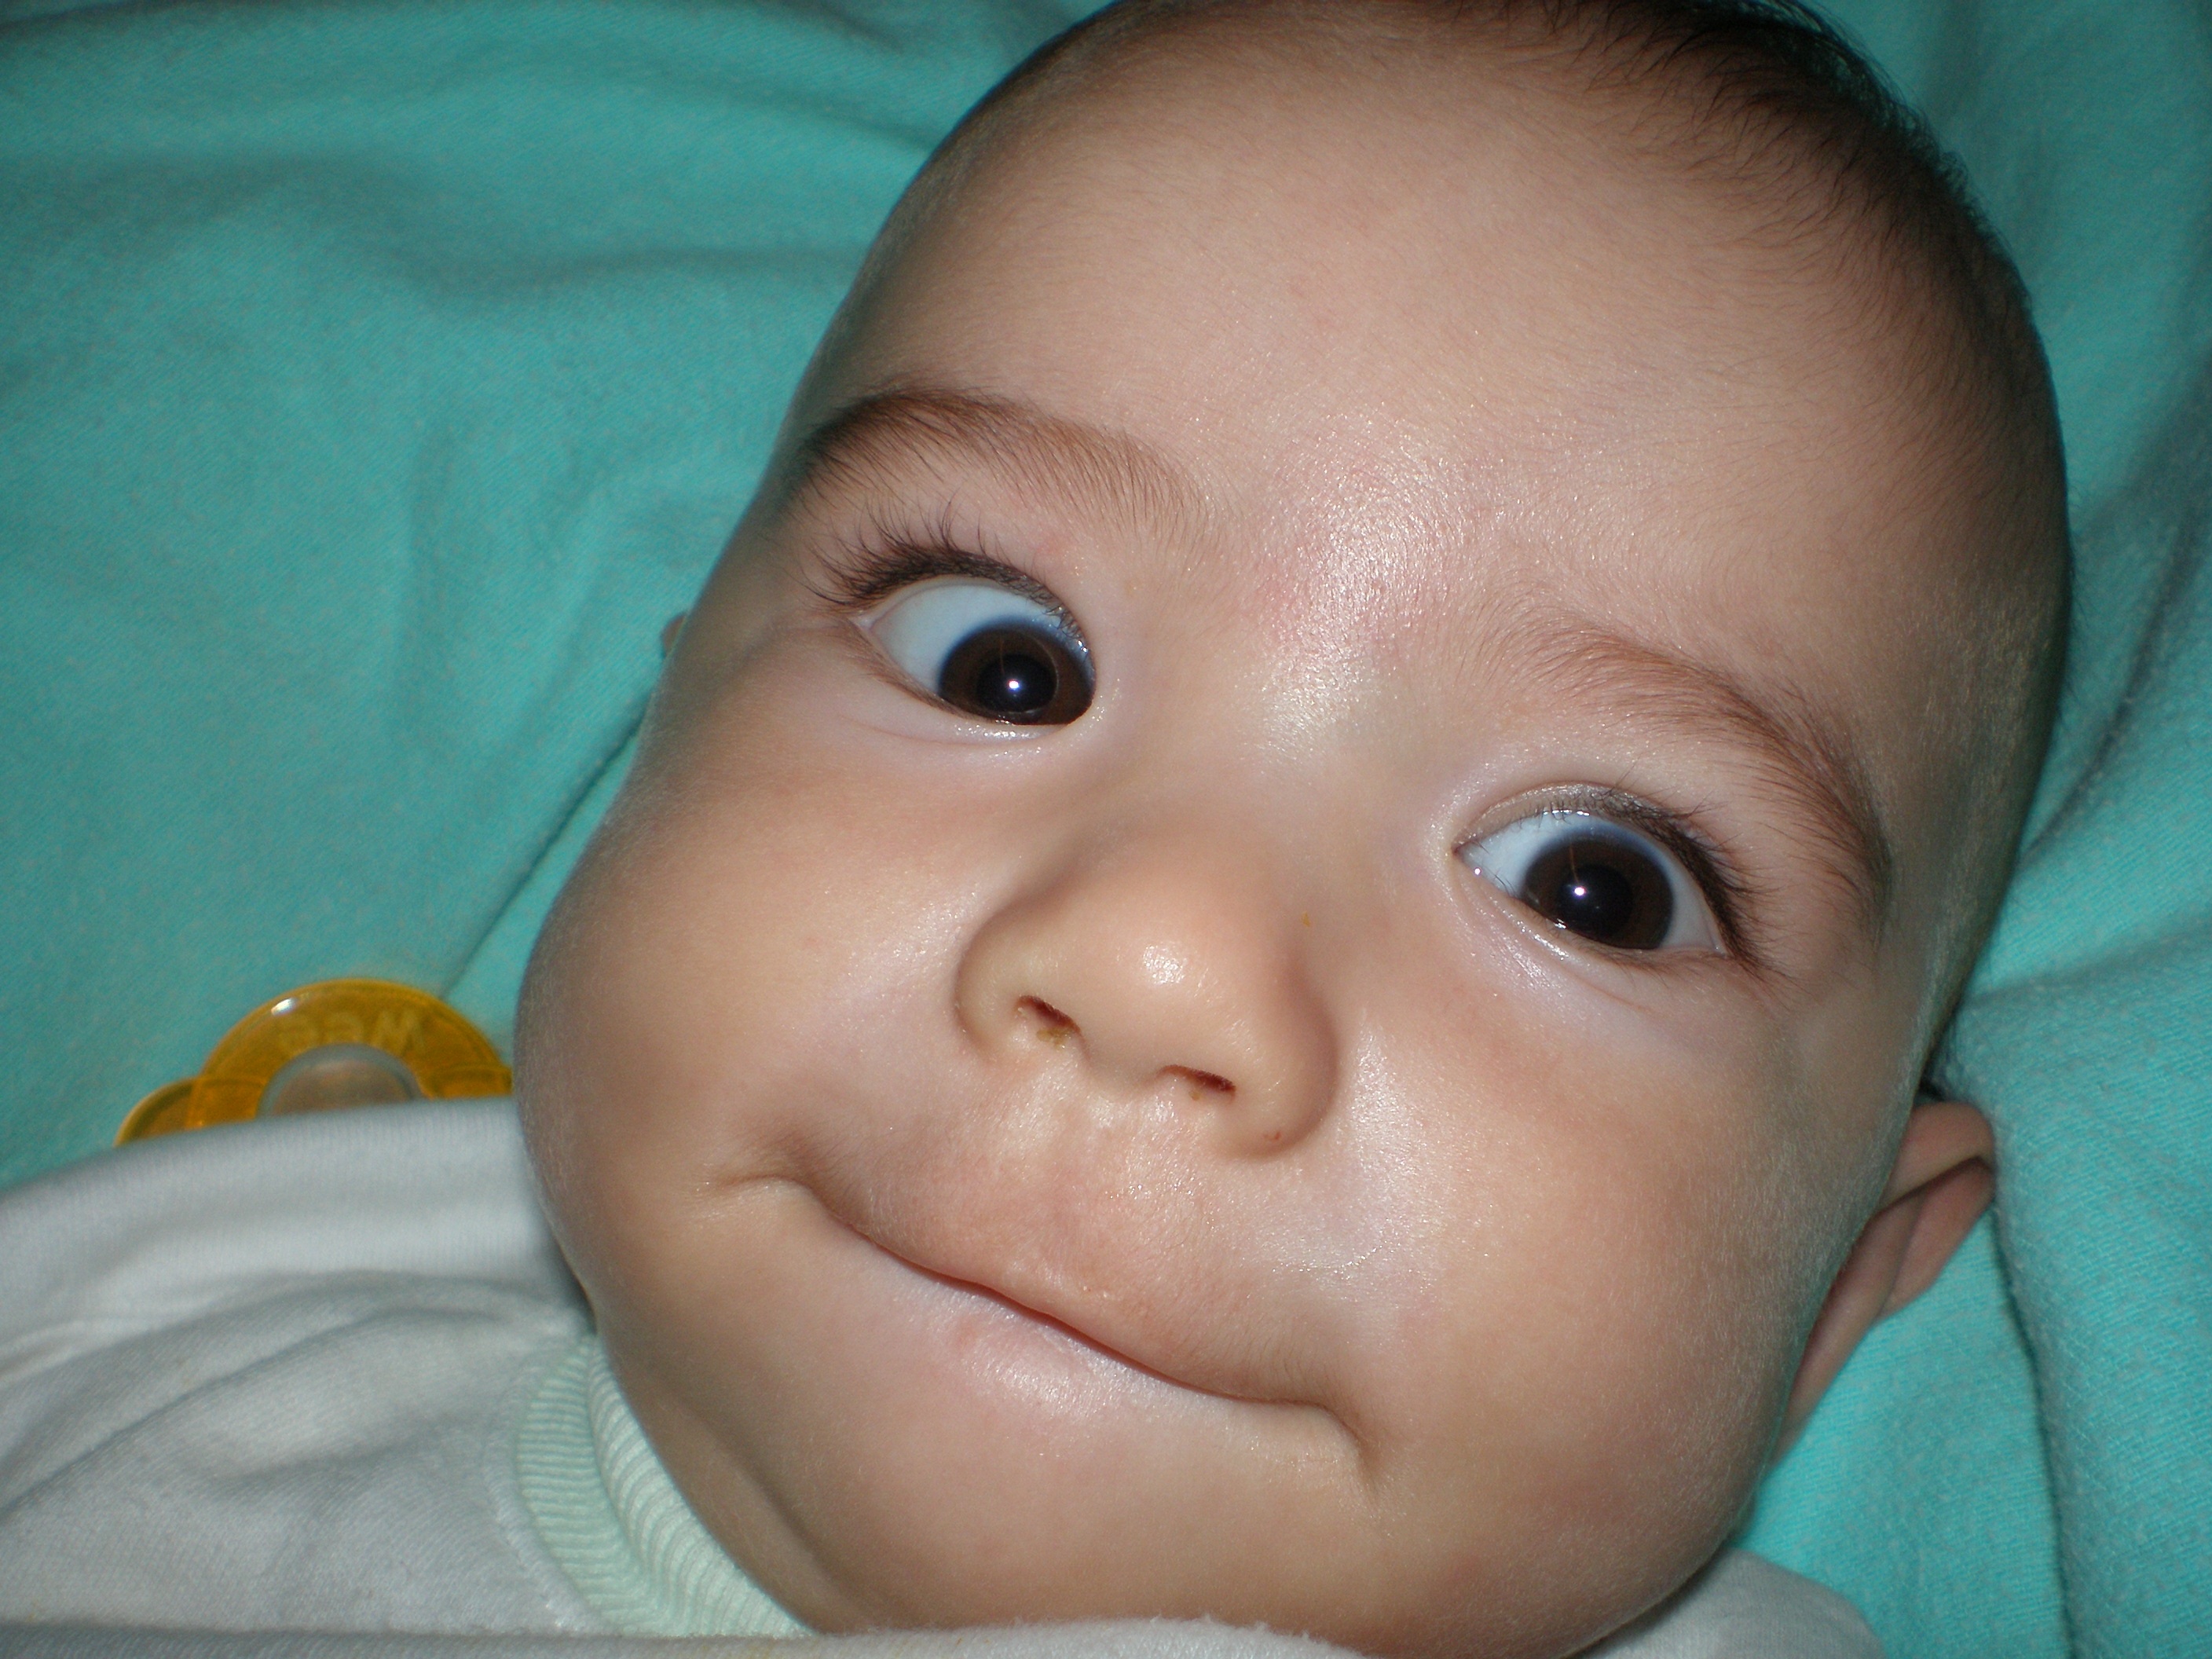
person, girl, male, child, blue, baby, facial expression, smile, mouth, close up, human body, face, nose, cheek, infant, toddler, eye, head, skin, wonder, organ